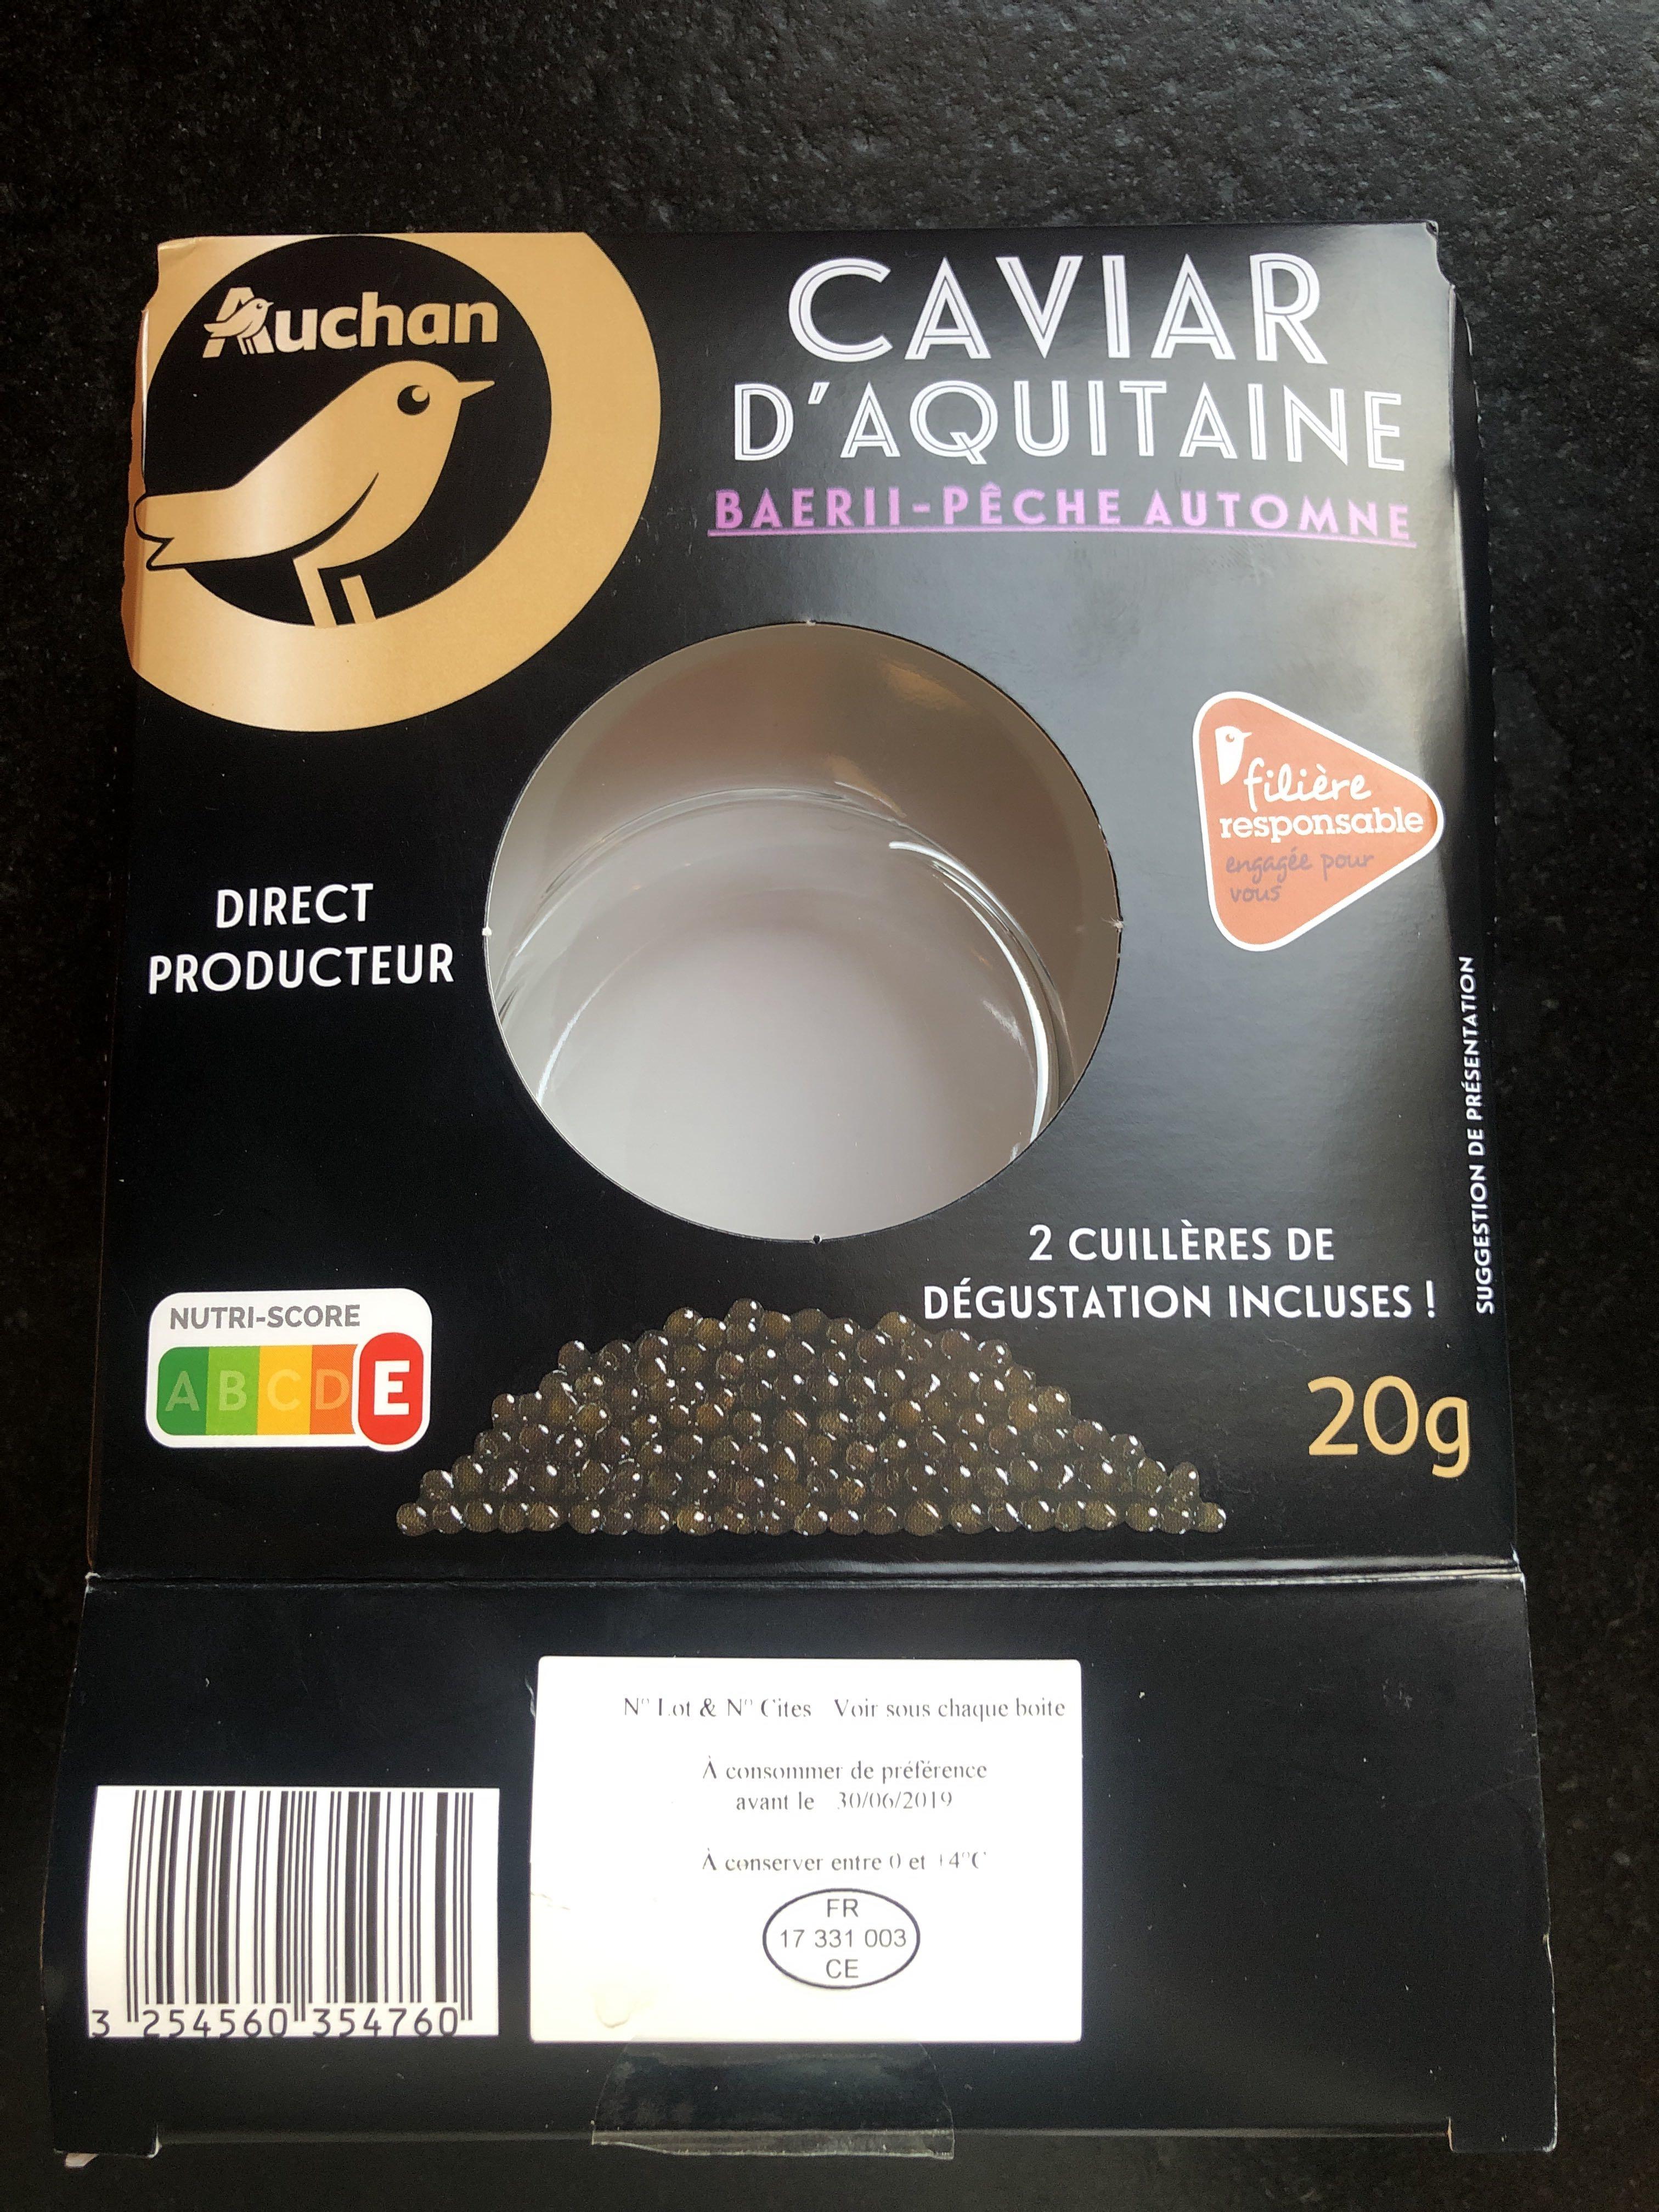
Nutri-Score label: nutriscore-e